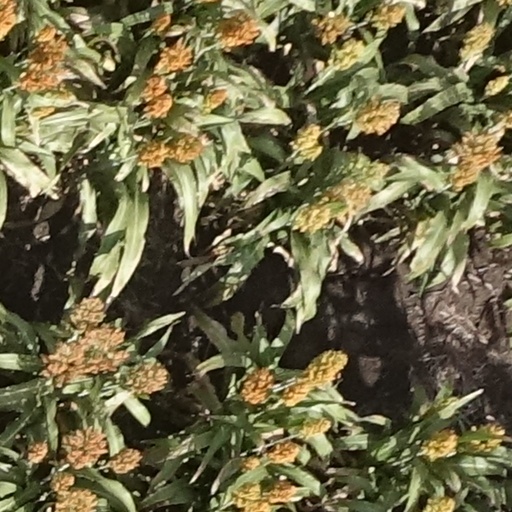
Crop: sorghum